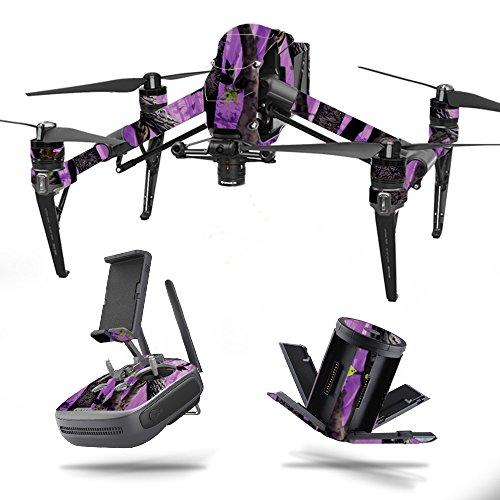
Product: MightySkins Skin Compatible with DJI Inspire 2 - Purple Tree Camo | Protective, Durable, and Unique Vinyl Decal wrap Cover | Easy to Apply, Remove, and Change Styles | Made in The USA
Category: Toys & Games | Hobbies | Remote & App Controlled Vehicles & Parts | Remote & App Controlled Vehicles | Quadcopters & Multirotors
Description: HUNDREDS OF CHOICES: Show off your own unique style with Mighty Skins for your DJI Inspire 2 Don’t like the Purple Tree Camo skin We have hundreds of designs to choose from, so your Drone will be as unique as you are.
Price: $67.30
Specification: ProductDimensions:9x0.1x6inches|ItemWeight:0.16ounces|ShippingWeight:0.96ounces(Viewshippingratesandpolicies)|ASIN:B0774X6J49|Itemmodelnumber:DJINSP2-PurpleTreeCamo